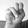
ASL letter: N